Charles Joseph Bonaparte

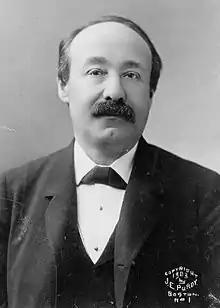
Bonaparte, 1903

Charles Joseph Bonaparte (June 9, 1851June 28, 1921) was an American lawyer and political activist for progressive and liberal causes of French noble descent. Originally from Baltimore, Maryland, he served in the cabinet of the 26th U.S. president, Theodore Roosevelt.